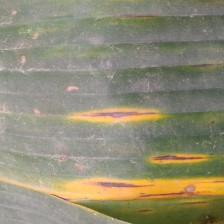
Label: sigatoka